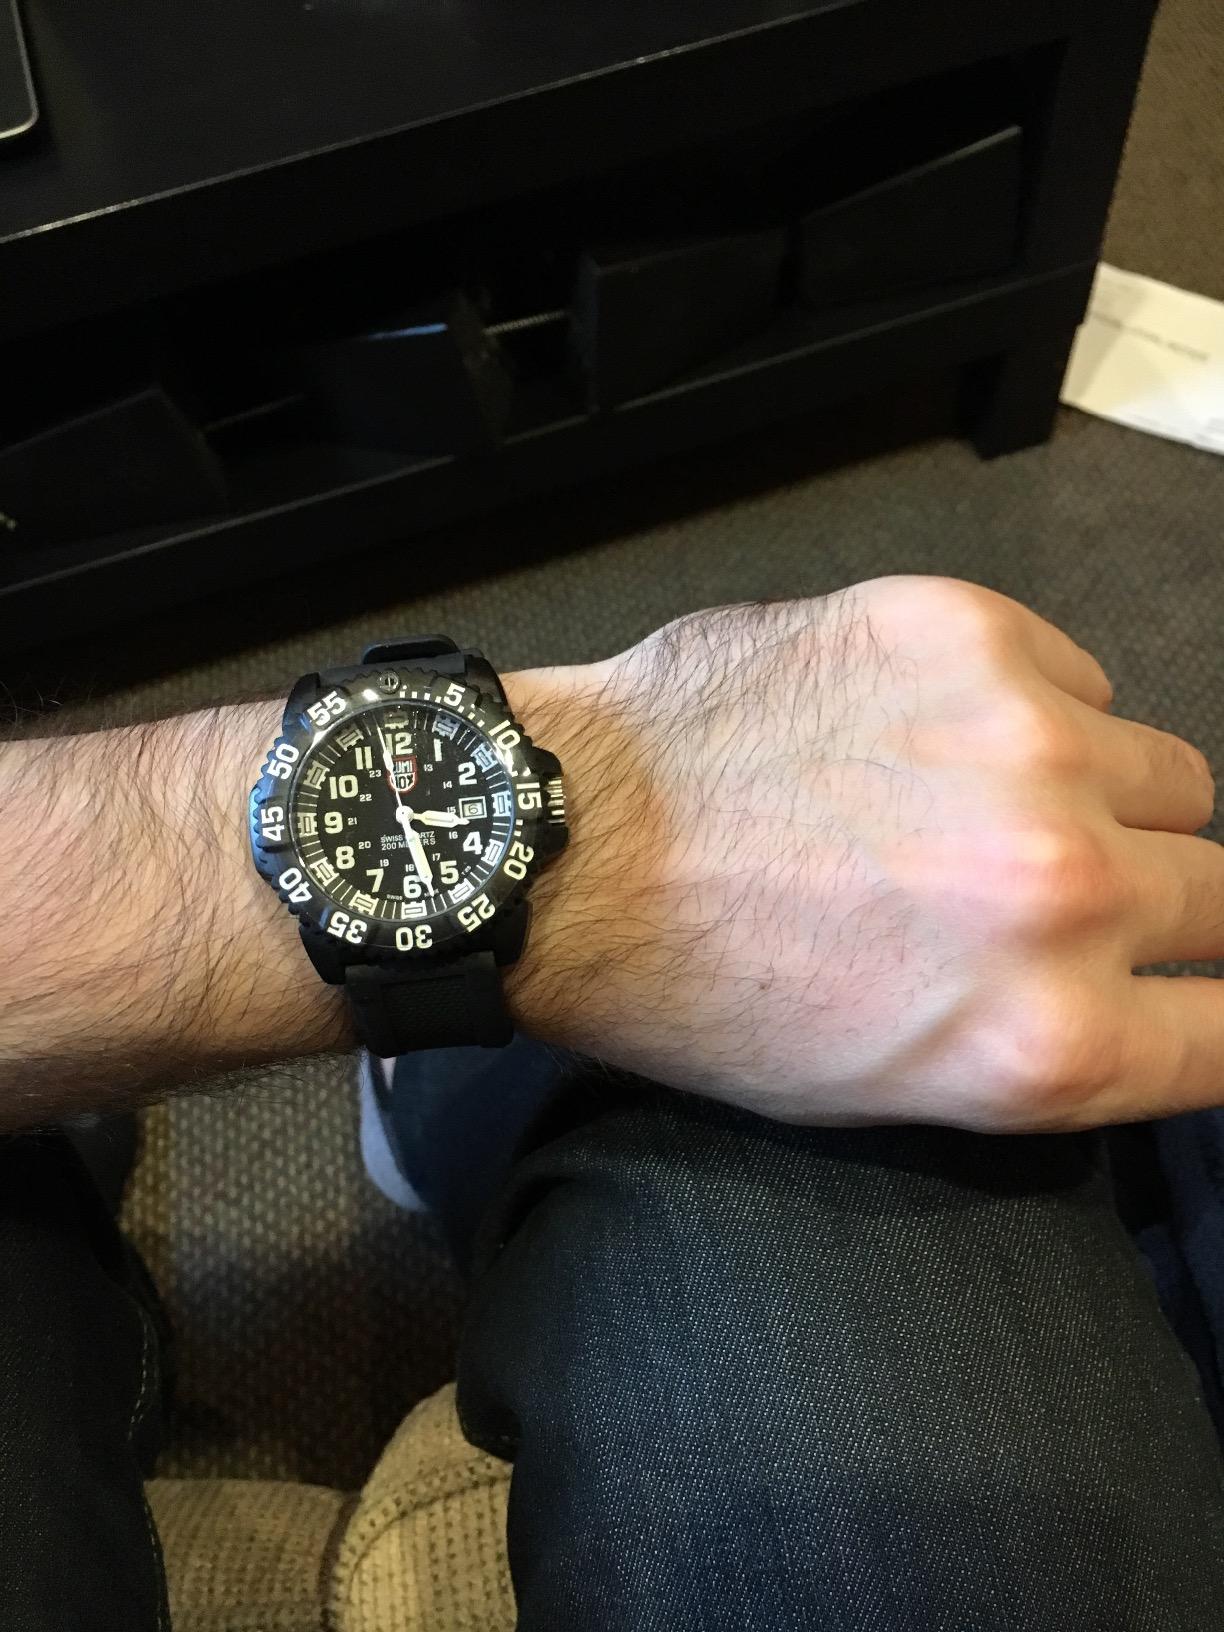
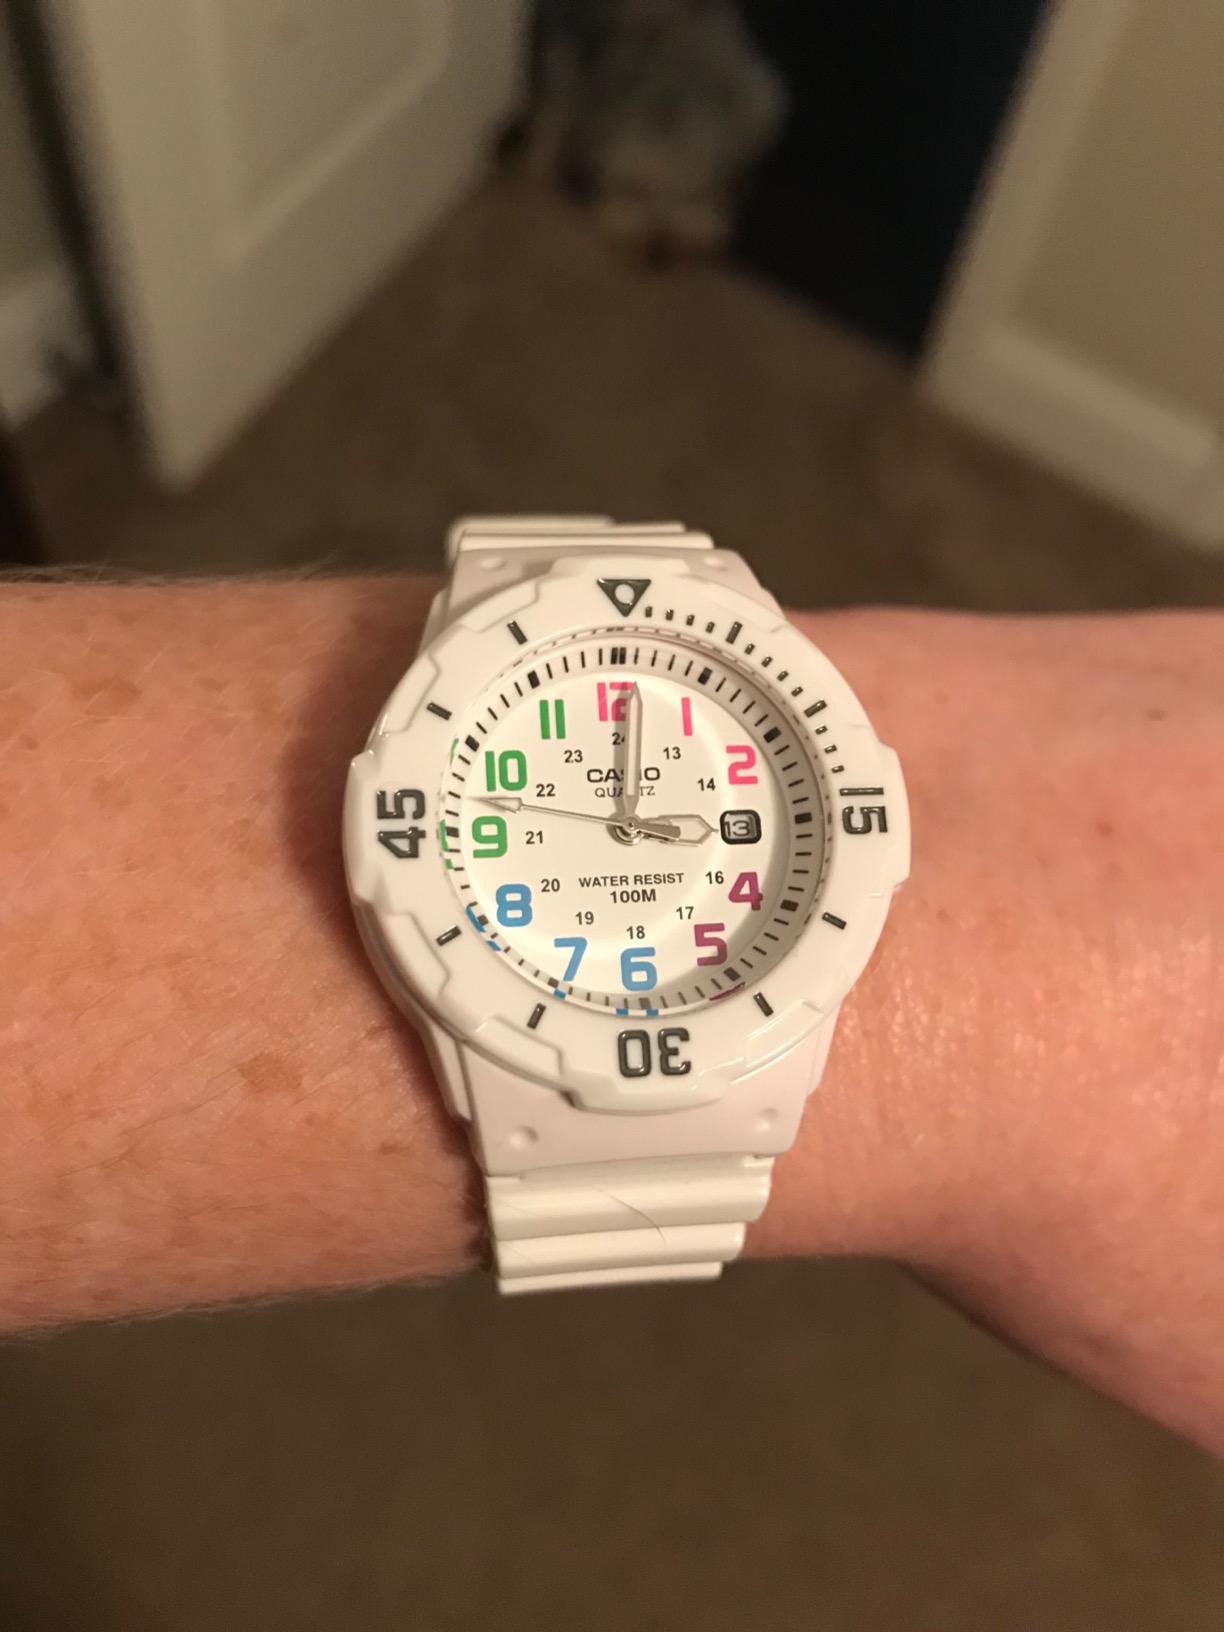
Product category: accessories_watch
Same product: no